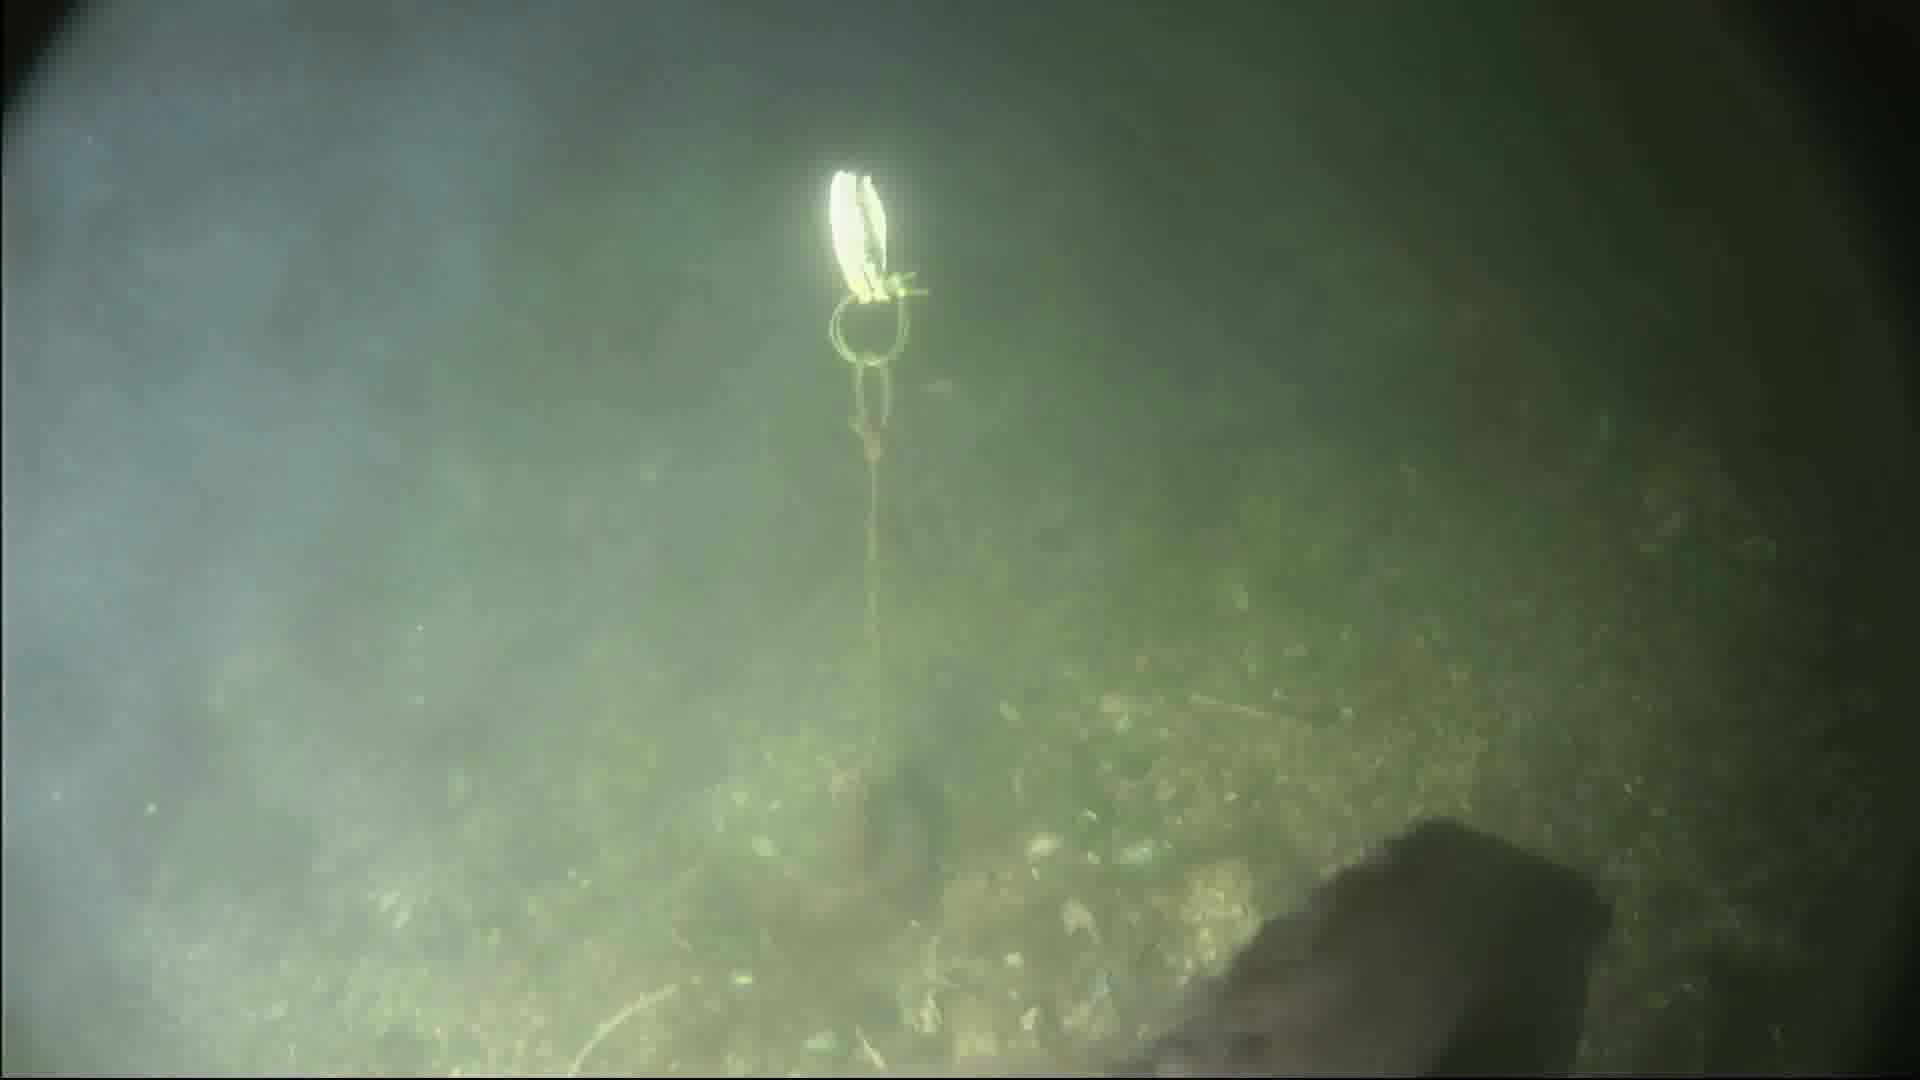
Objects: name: fish
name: crab